The Joshua Tree Tours 2017 and 2019

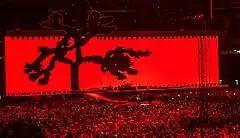
The video screen, seen during the band's 16 July 2017 performance in Rome. It measured 200 feet wide by 45 feet high and had a resolution of 7,200 by 1,560 pixels, making it the largest and highest resolution video screen of any concert tour.

The SPACEFRAME system was used to build an LED video screen measuring wide by high. The screen comprised 1,040 individual ROE Visual CB8 LED video panels with an pixel pitch. The screen had a resolution of 7,200 × 1,560 pixels. According to "The Guardian", it was the largest and highest resolution video screen used on a concert tour. Williams said it was similar in size to the one used on the band's 1997–1998 PopMart Tour but 400 times the resolution. A "delicate curve" in the screen gave what he described as the illusion of the visuals appearing 3D.